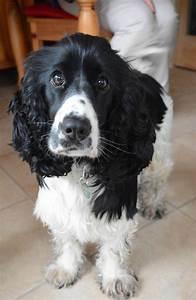
dog